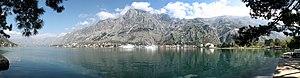
Les bouches de Kotor ou bouches de Cattaro, en serbe/monténégrin Boka Kotorska, sont une baie de la côte occidentale du Monténégro, débouchant sur la mer Adriatique et formée de quatre golfes que surplombent de hautes montagnes.